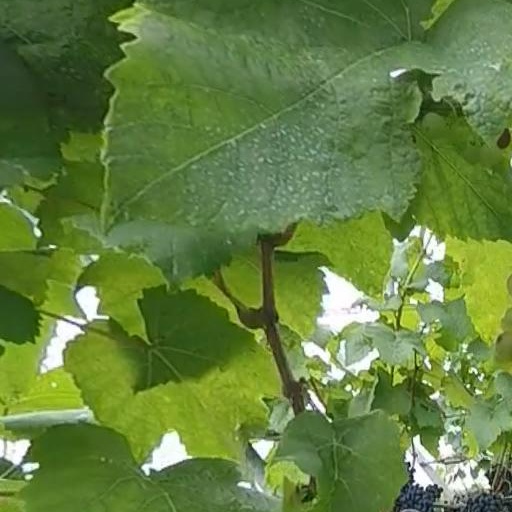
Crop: grape